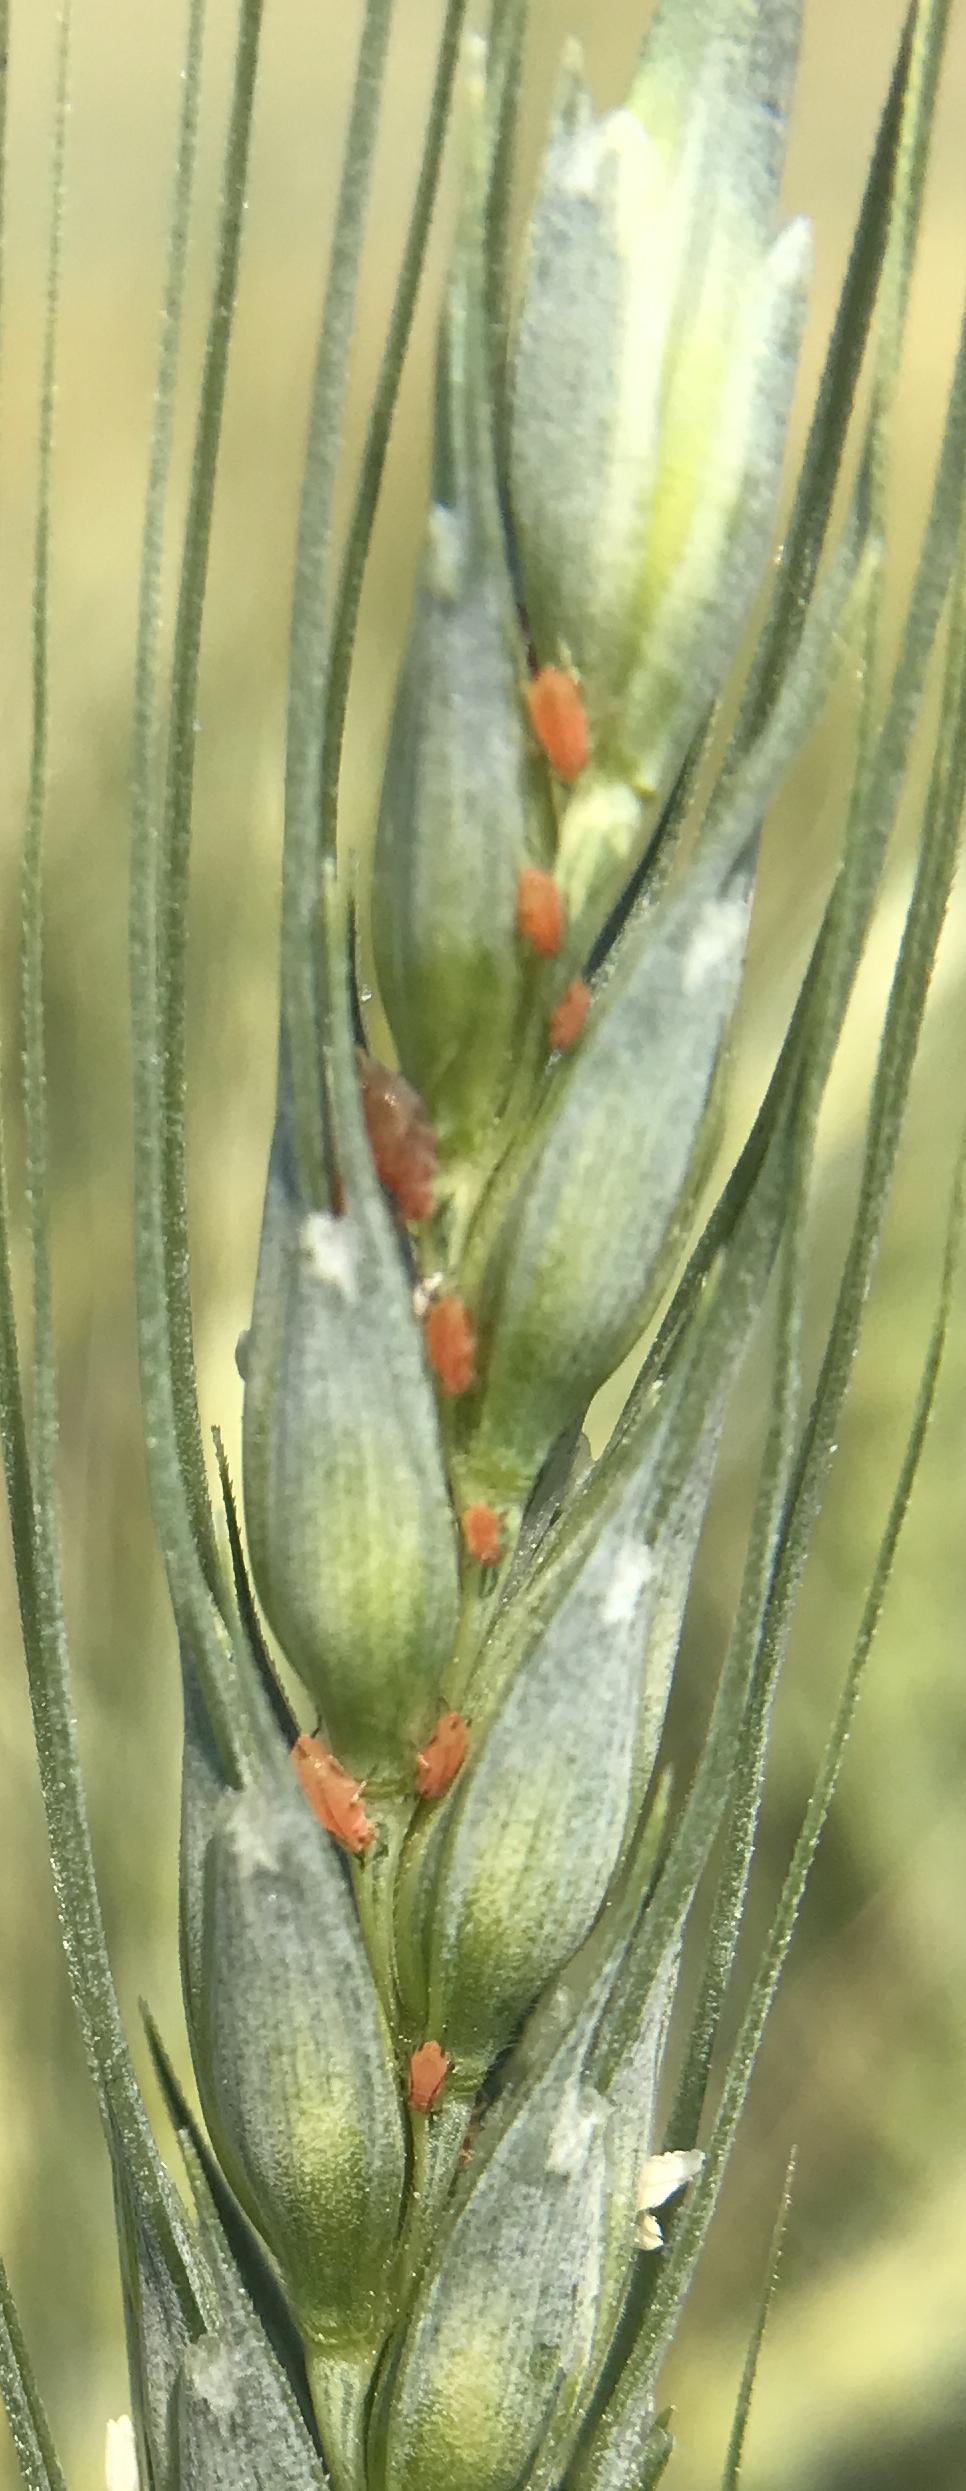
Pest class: english_grain_aphid